Mohamed Rouicha

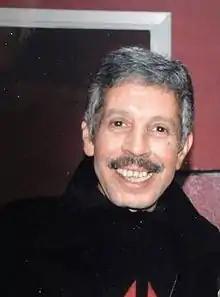
Rouicha on one of his album covers

Mohamed Rouicha (1950 – 17 January 2012) was a Moroccan folk singer. His songs often contain themes such as love and life in Morocco. His most famous songs are , and .